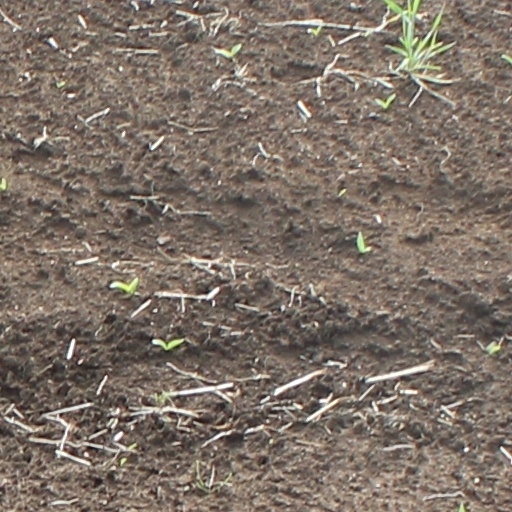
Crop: wheat